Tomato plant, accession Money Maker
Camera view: horizontal (90 deg, fisheye); turntable rotation: 120 degrees
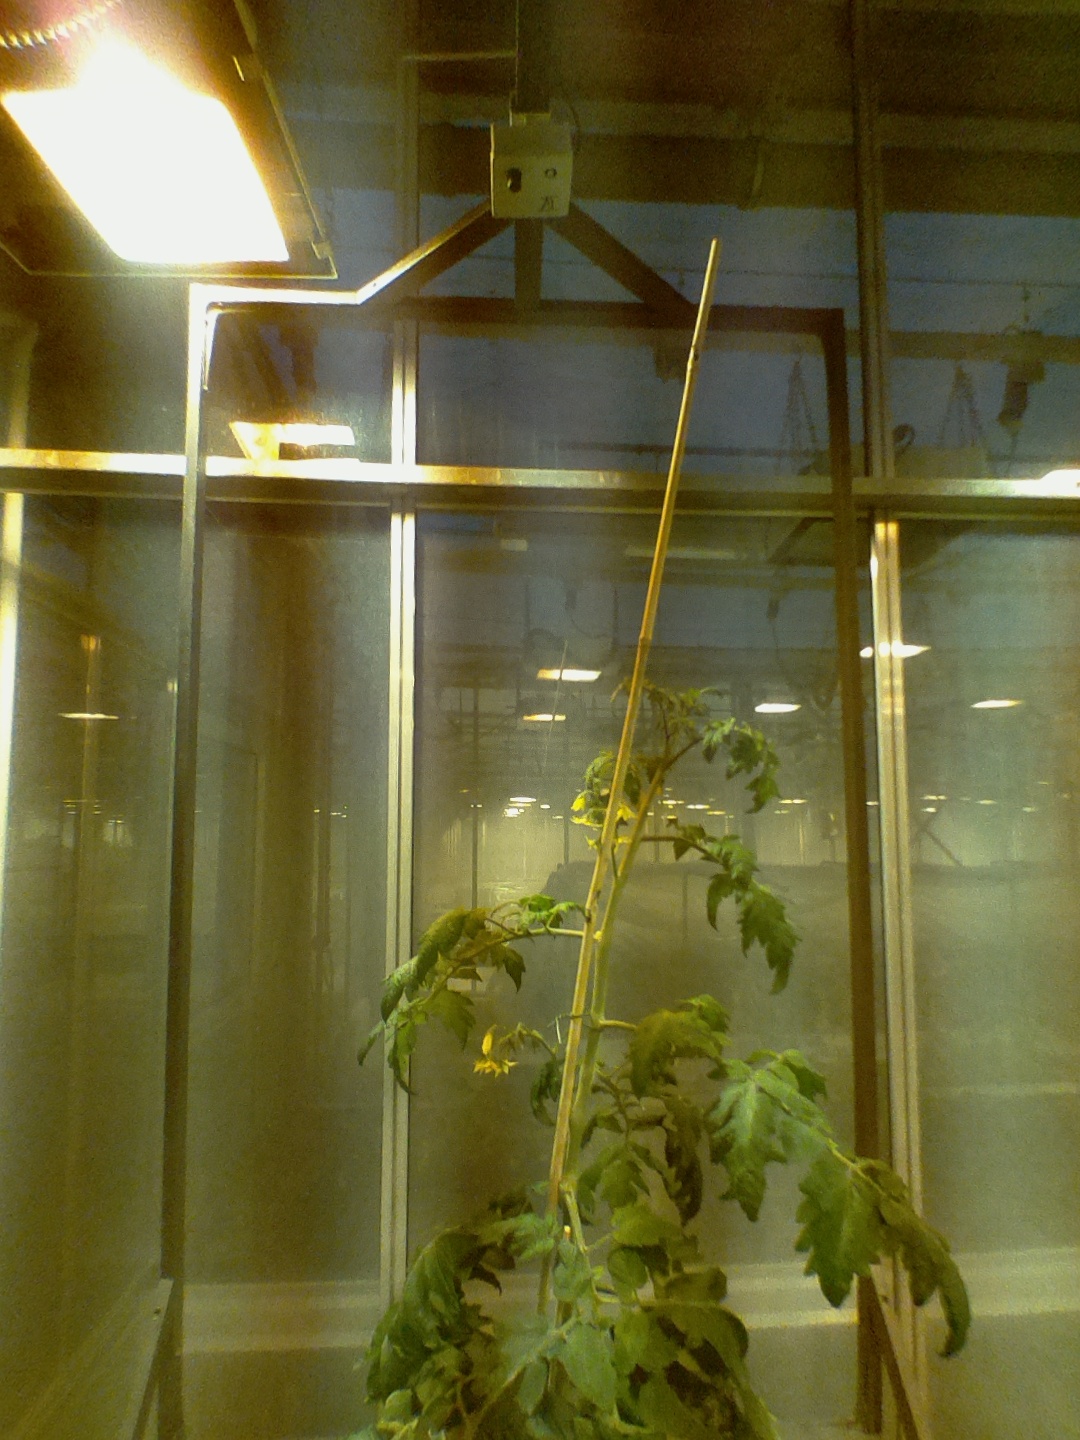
BBCH growth stage 68: Full flowering, 80%-90% of flowers open, more petals falling